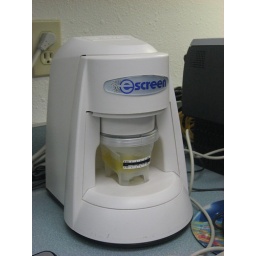
the green girl peed in a cup for her drug test today